Ulysses (novel)

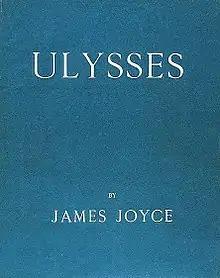
First edition of "Ulysses" by James Joyce, published by Paris-Shakespeare, 1922. The colour of the cover was meant to match the blue of the Greek flag.

Ulysses is a modernist novel by the Irish writer James Joyce. Partially serialised in the American journal "The Little Review" from March 1918 to December 1920, the entire work was published in Paris by Sylvia Beach on 2 February 1922, Joyce's fortieth birthday. It is considered one of the most important works of modernist literature and a classic of the genre, having been called "a demonstration and summation of the entire movement".